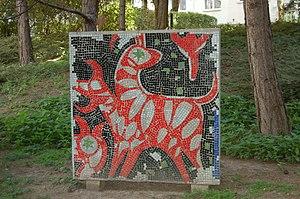
Maximilian Melcher est un artiste plasticien et professeur autrichien.